DXET-FM

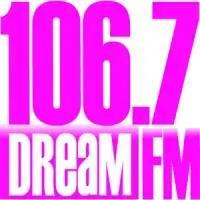
106.7 Dream FM

Launched on July 8, 1993, by TV5's predecessor ABC Development Corporation, 106.7 FM began as Kool 106, featuring a hot adult contemporary format that shifted to mainstream Top 40 by 1995. In September 2004, it rebranded as Dream FM, adopting a smooth jazz format.